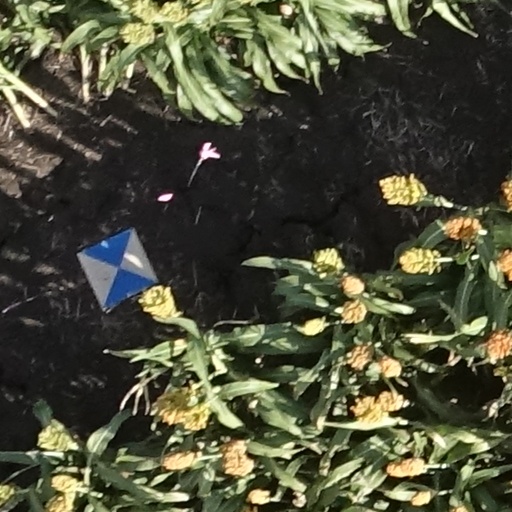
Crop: sorghum